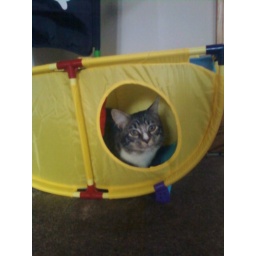
Frankie setting sail in his little boat